Samuel Bellamy

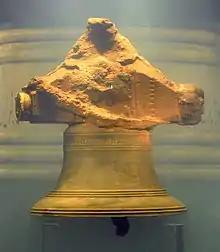
The bell, inscribed, ""THE WHYDAH GALLY 1716"".

In July 1984, Bellamy became famous again when the discovery of the wreckage of his flagship "Whydah" was announced, and would soon become the first authenticated pirate shipwreck ever discovered in North America. At the time of its sinking, the "Whydah" was the largest pirate prize ever captured, and the treasure in its hold amassed roughly 4.5 to 5 tons, including huge quantities of indigo, ivory, gold, and 20,000 to 30,000 pounds sterling, divided into 180 sacks of each. The discovery of the wreck was made in 1982 by a diving crew led and funded by underwater explorer Barry Clifford.